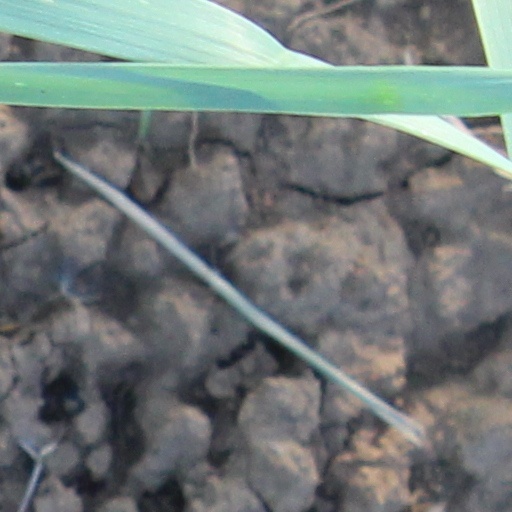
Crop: wheat